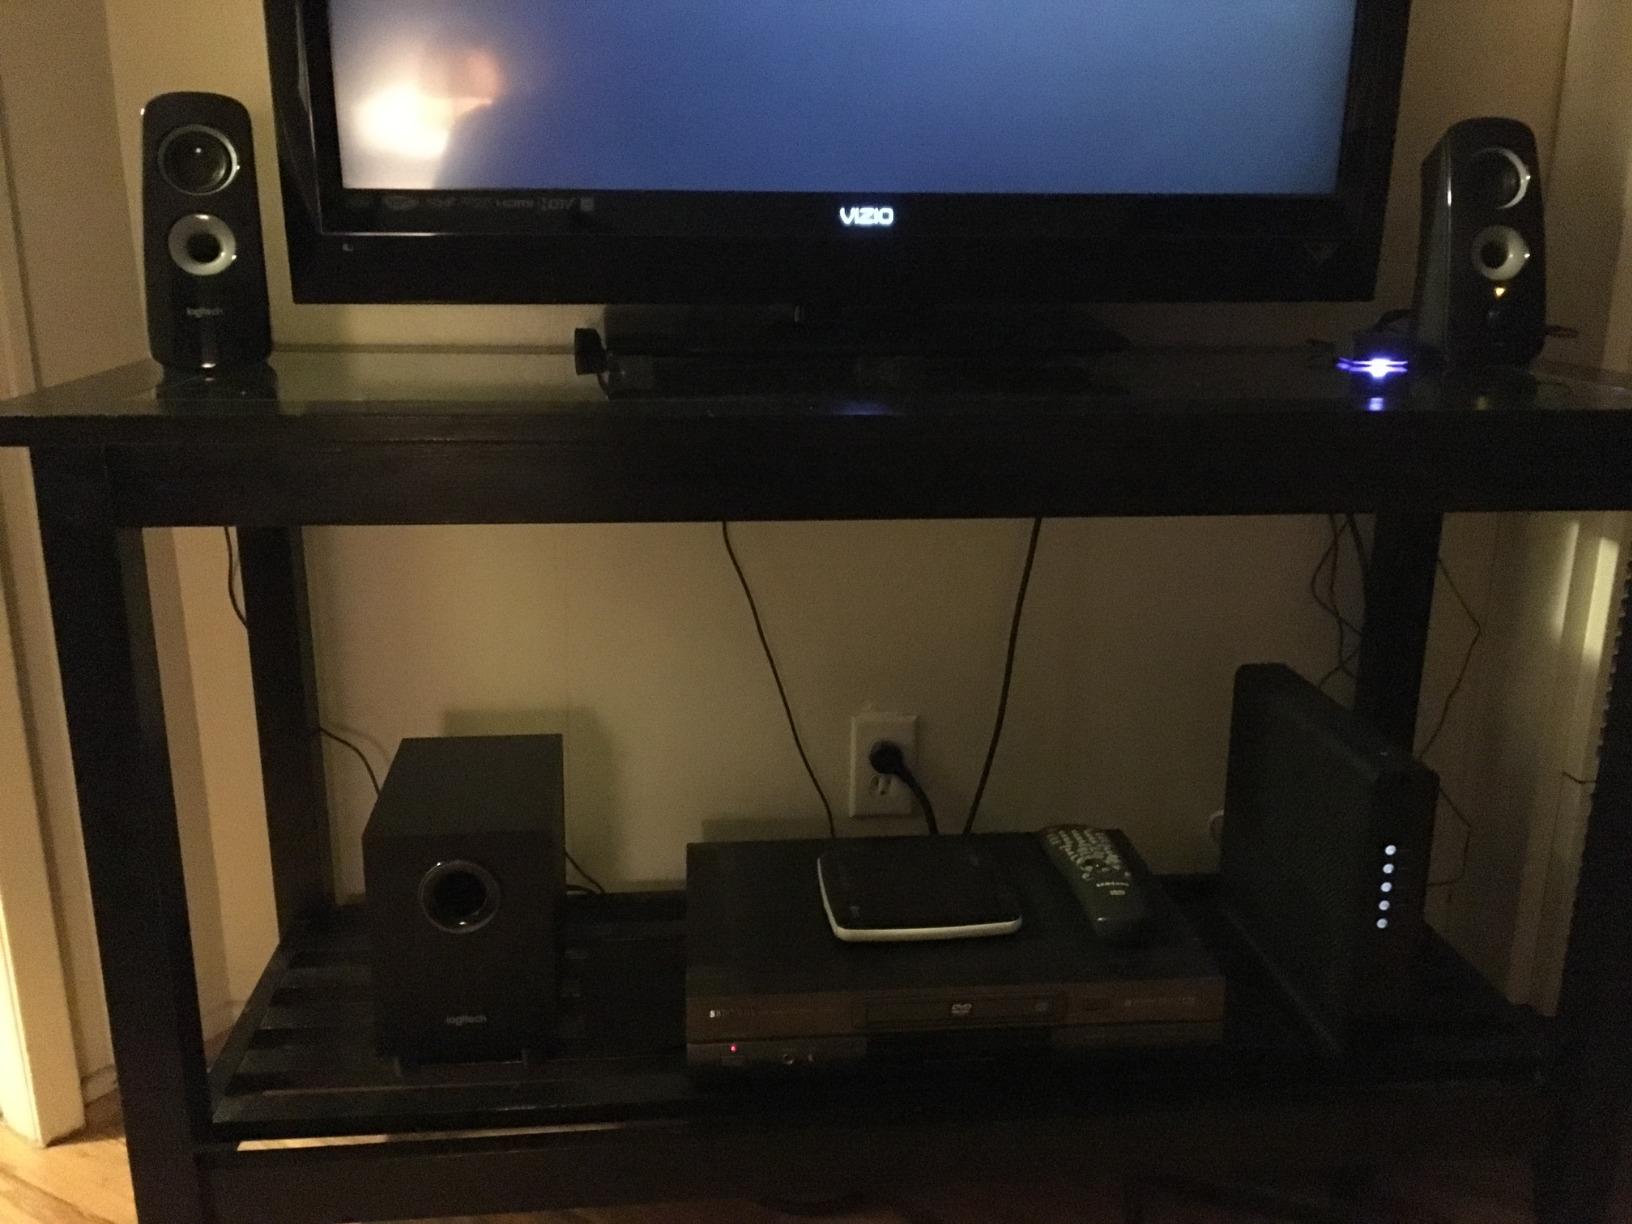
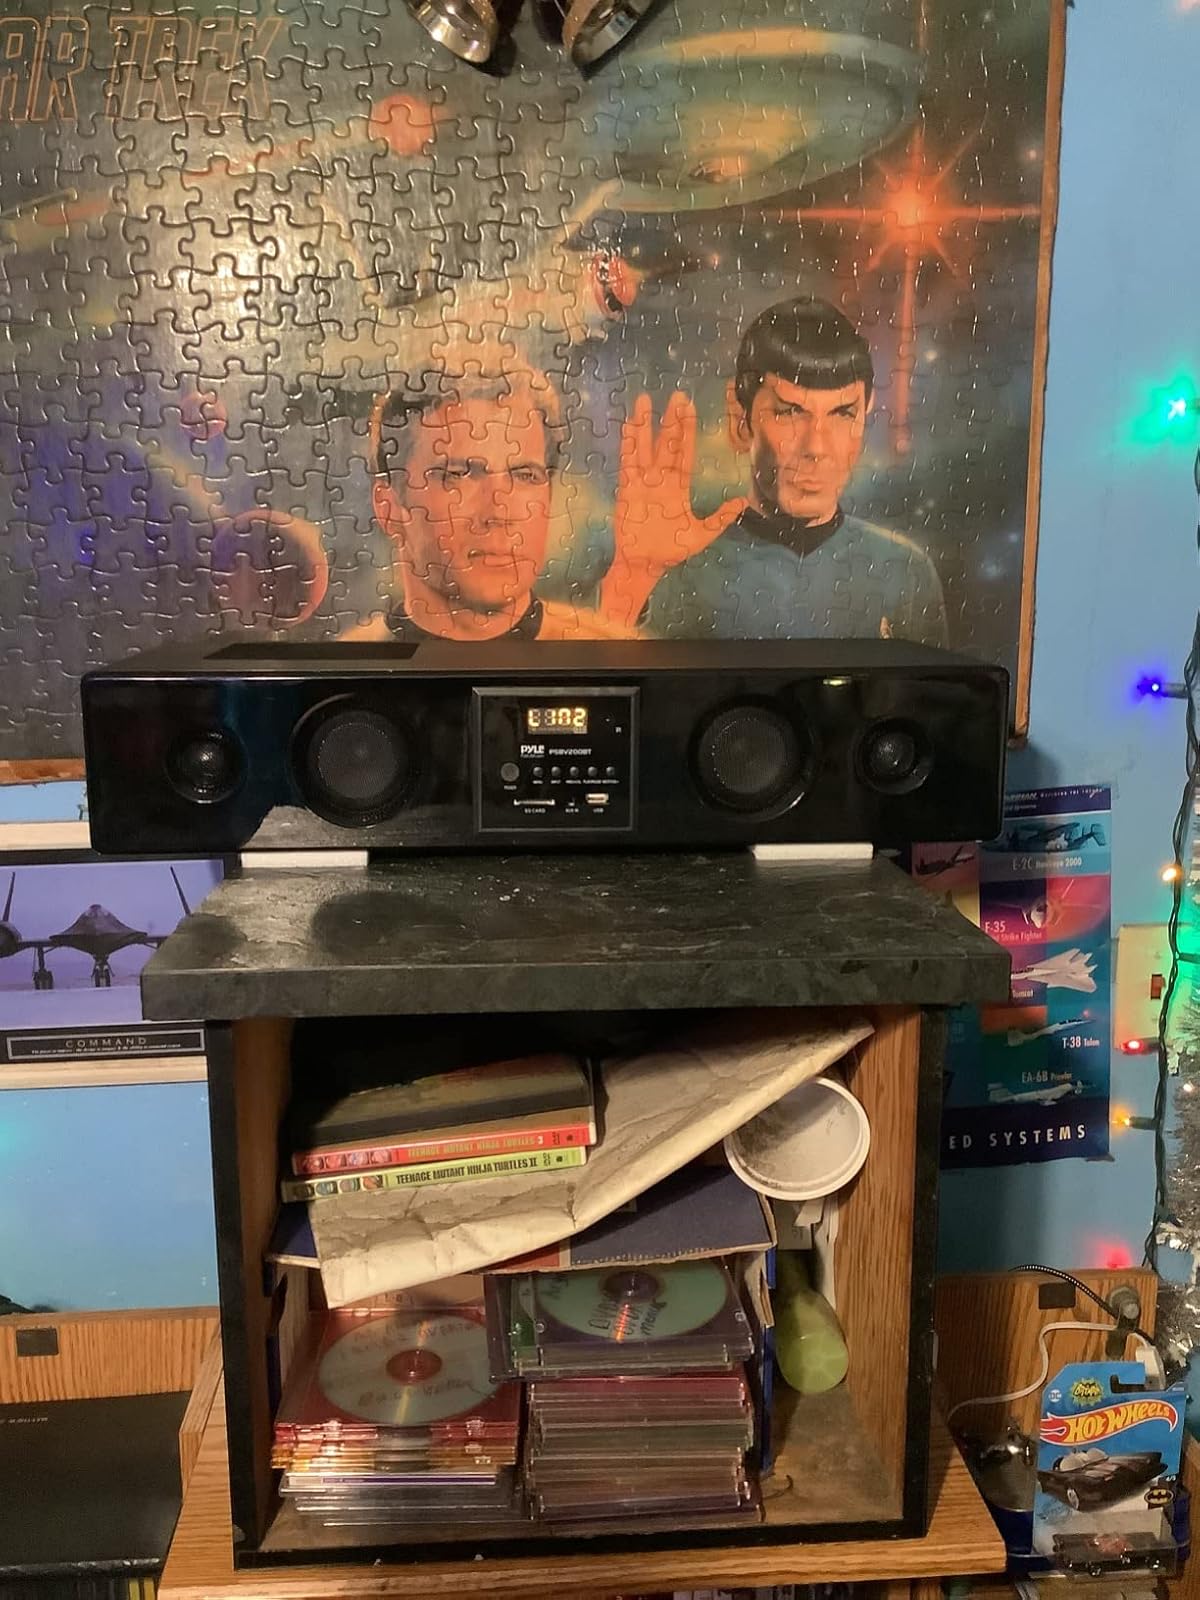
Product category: speaker
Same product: no